Containment dome

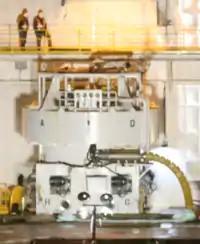
The second iteration of the containment dome after placement on the Arctic Challenger in December, 2012

A containment dome is a component of the system designed to contain the underwater blowout of an oil well such as occurred with the Macondo Well blowout from the Deepwater Horizon oil spill. This portion of the system is designed as a vacuum to suck up the products being expelled from a blowout and deliver those products to the containment system housed on the vessel moored above the blowout. Superior Energy Services is constructing this device to be used by Shell Oil Company on the barge "Arctic Challenger" as their "fourth line of defense" against a blowout in the Arctic drilling regions in the Chukchi Sea and Beaufort Sea.